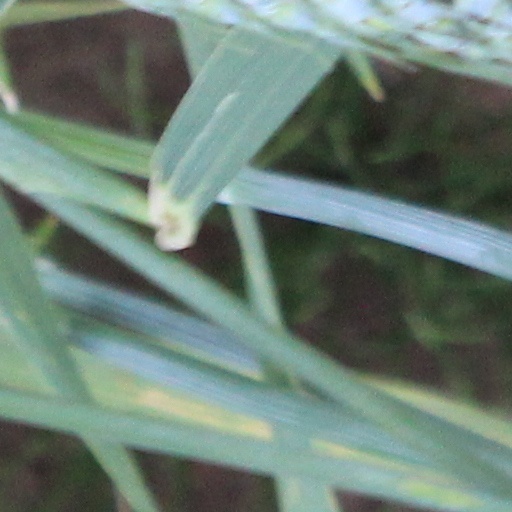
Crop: wheat